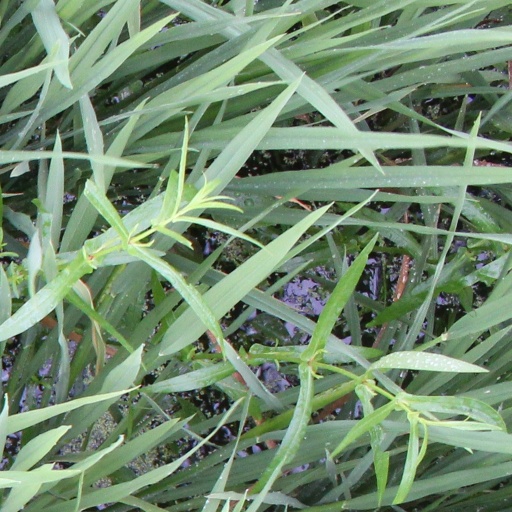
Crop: rice